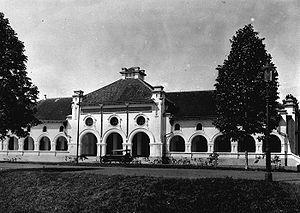
Gowa est un État princier d'Indonésie. Il fut le plus puissant des États de l'est de l'archipel. Sa capitale était située au sud de l'actuelle Makassar, capitale de la province de Sulawesi du Sud.
Makassar ou Macassar est une ville d'Indonésie et la capitale de la province de Sulawesi du Sud. Située dans le sud de l'île de Sulawesi, elle a le statut de kota.